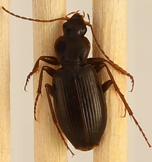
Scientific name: Calathus advena
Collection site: Rocky Mountains NEON (RMNP), plot RMNP_014